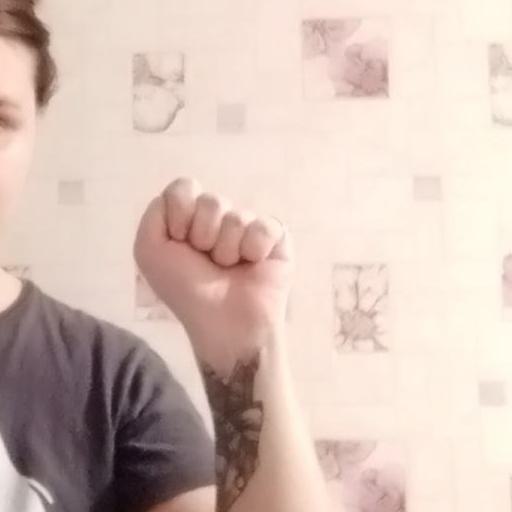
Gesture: fist